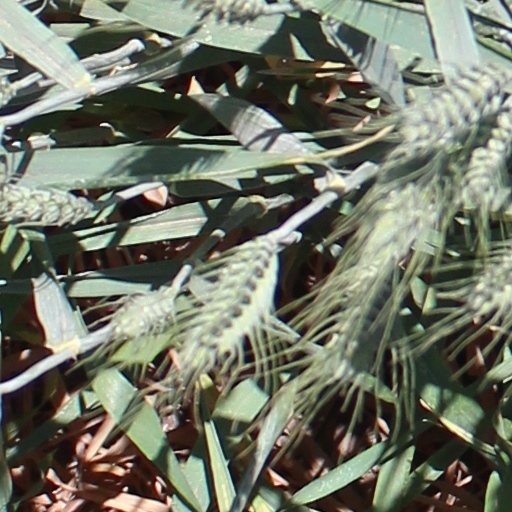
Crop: wheat